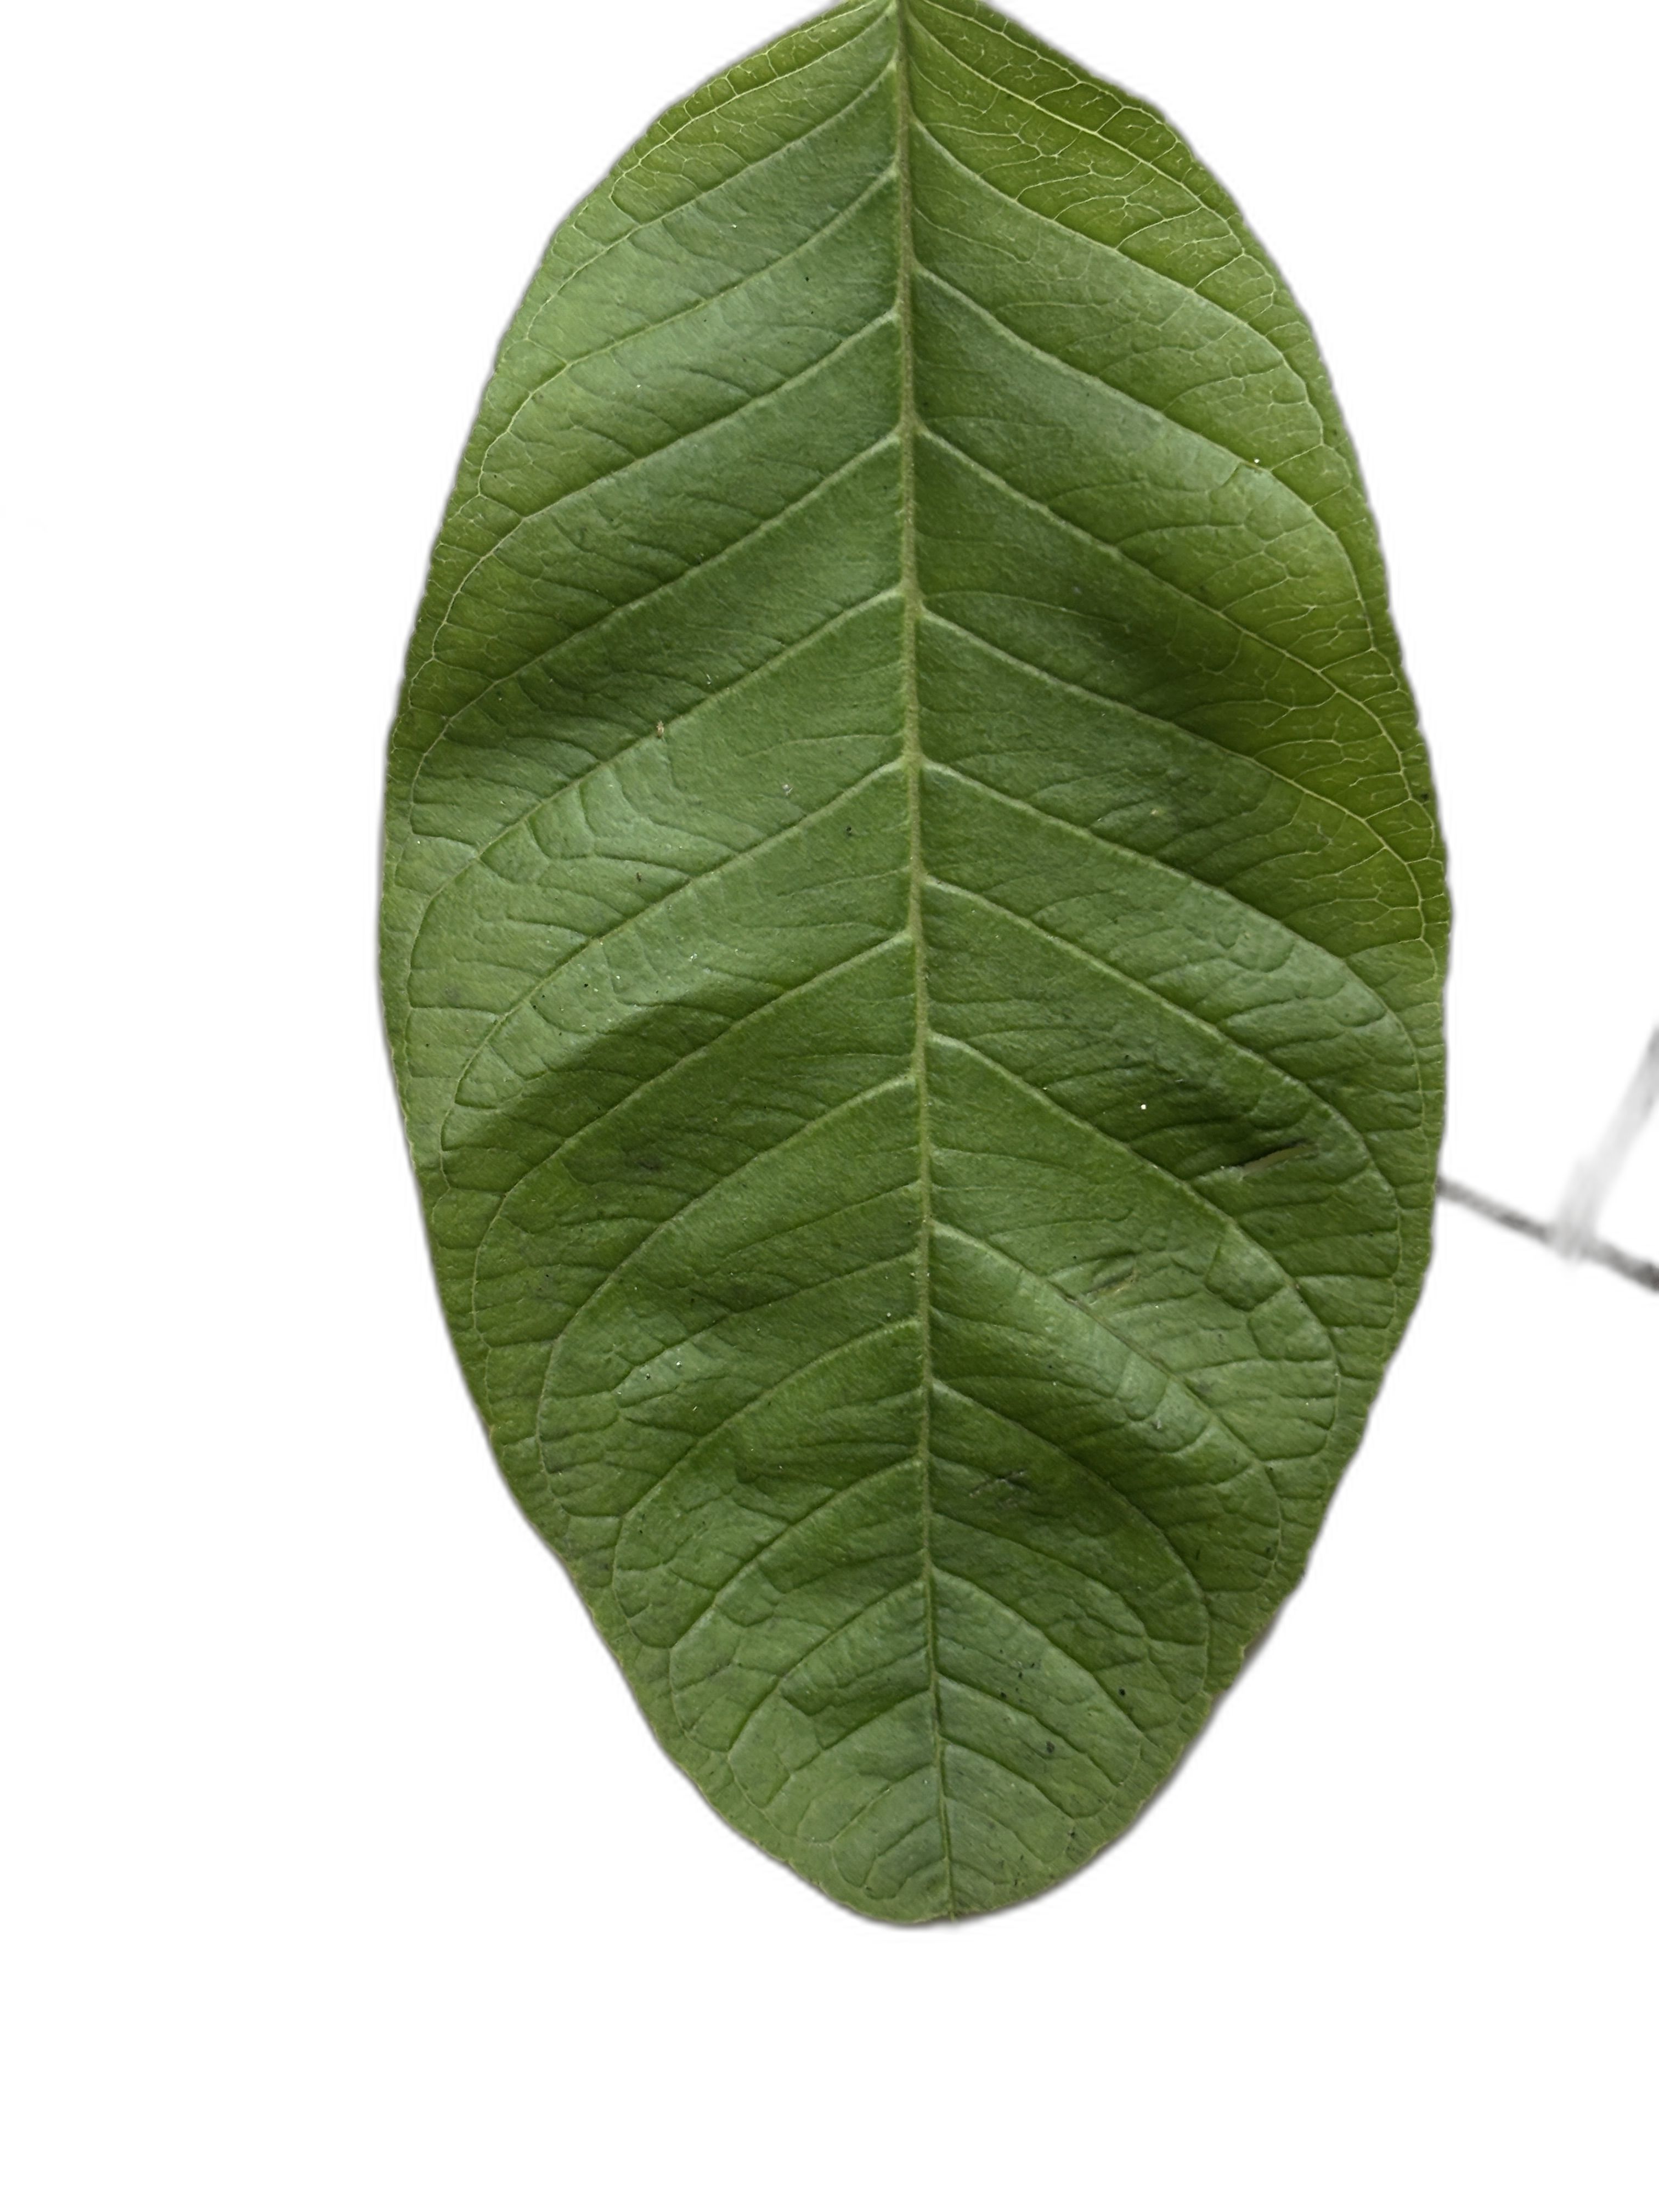
Plant part: leaf
Disease: Healthy